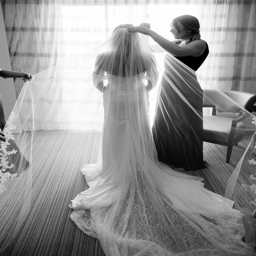
putting on the wedding photographer